CBGB's and the Birth of U.S. Punk

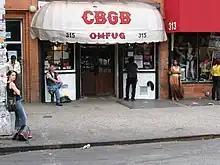
Facade of CBGB in 2005

In 1973, the New York club CBGB opened its doors in the Bowery district. The club initially catered to country, folk, bluegrass, and blues fans, hence the name CBGB. The project was unsuccessful, and the club was forced to welcome bands from other musical genres to avoid bankruptcy. Television, the Ramones, Blondie, and other similar bands performed at the club regularly. From that point forward, CBGB became synonymous with the advent of the American punk rock movement. It has since been regarded as a legendary establishment in the industry.